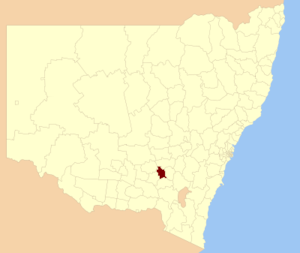
Le comté de Cootamundra est une zone d'administration locale dans la Riverina au sud de la Nouvelle-Galles du Sud en Australie. Il est traversé par l'Olympic Way, le Burley Griffin Way et la Main South railway.